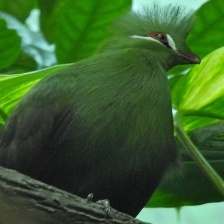
Species: GUINEA TURACO
Scientific name: TAURACO PERSA